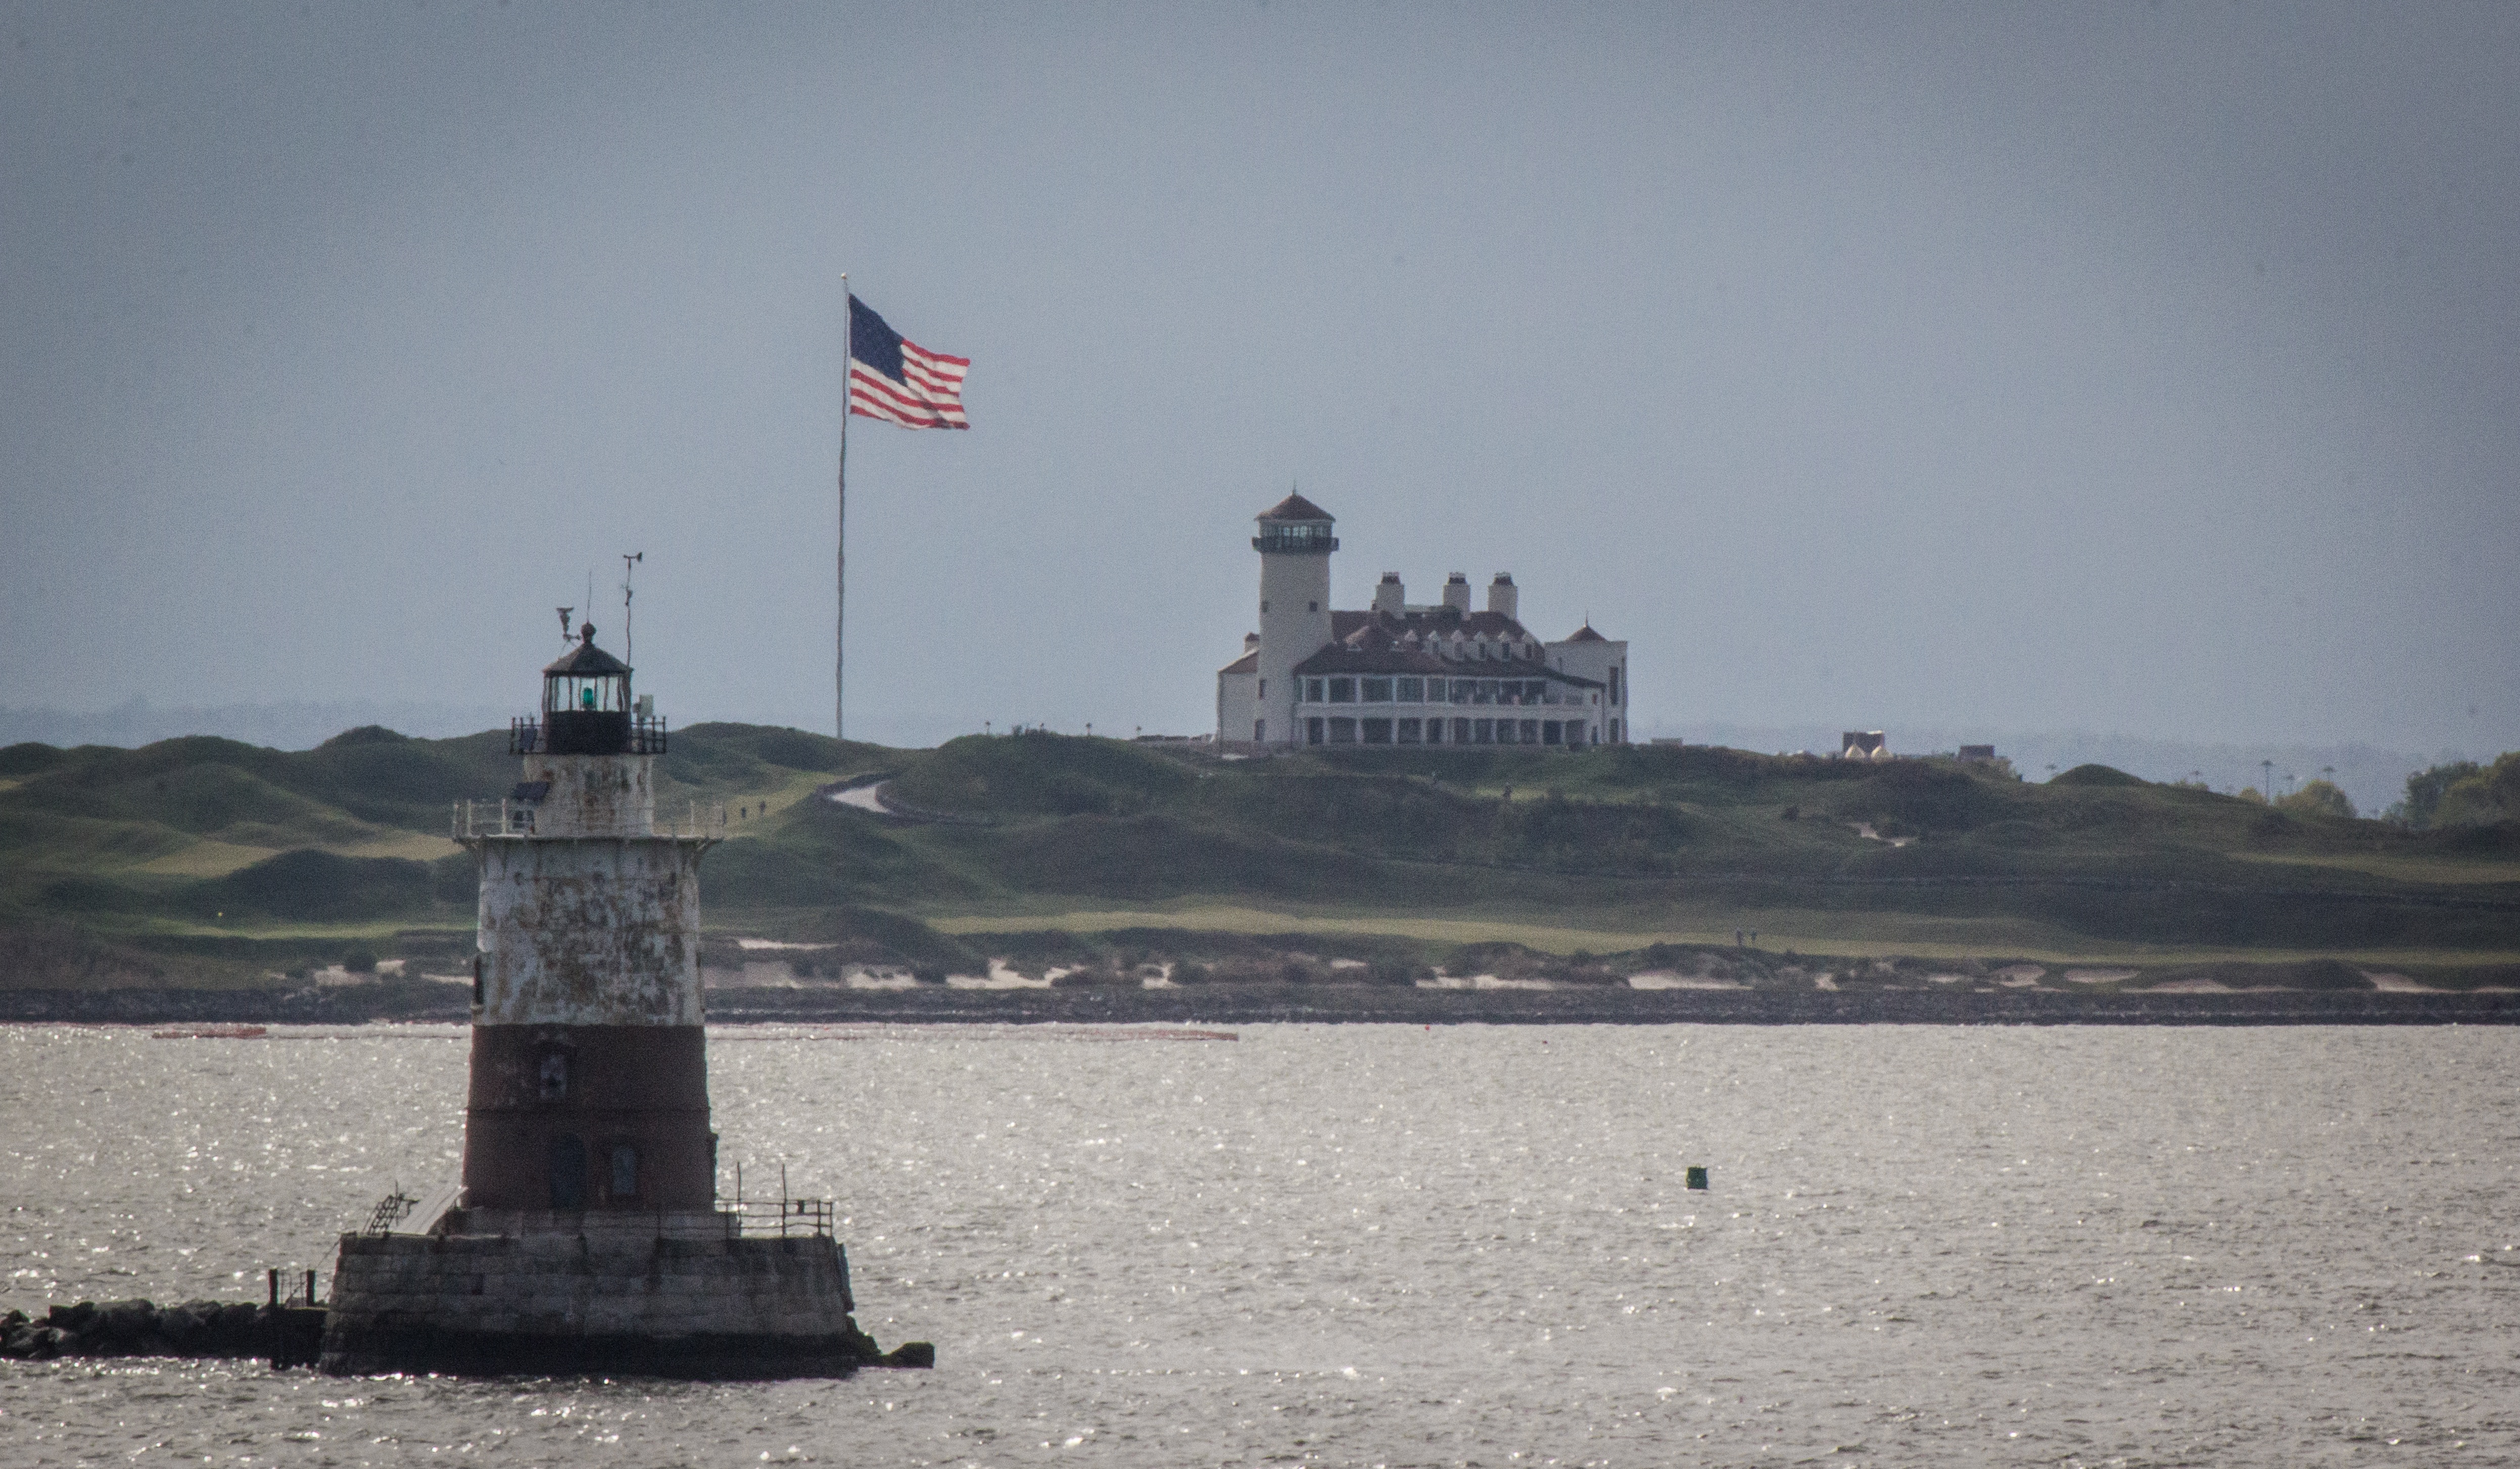
sea, coast, lighthouse, vehicle, tower, flag, bay, united states, breakwater, ria